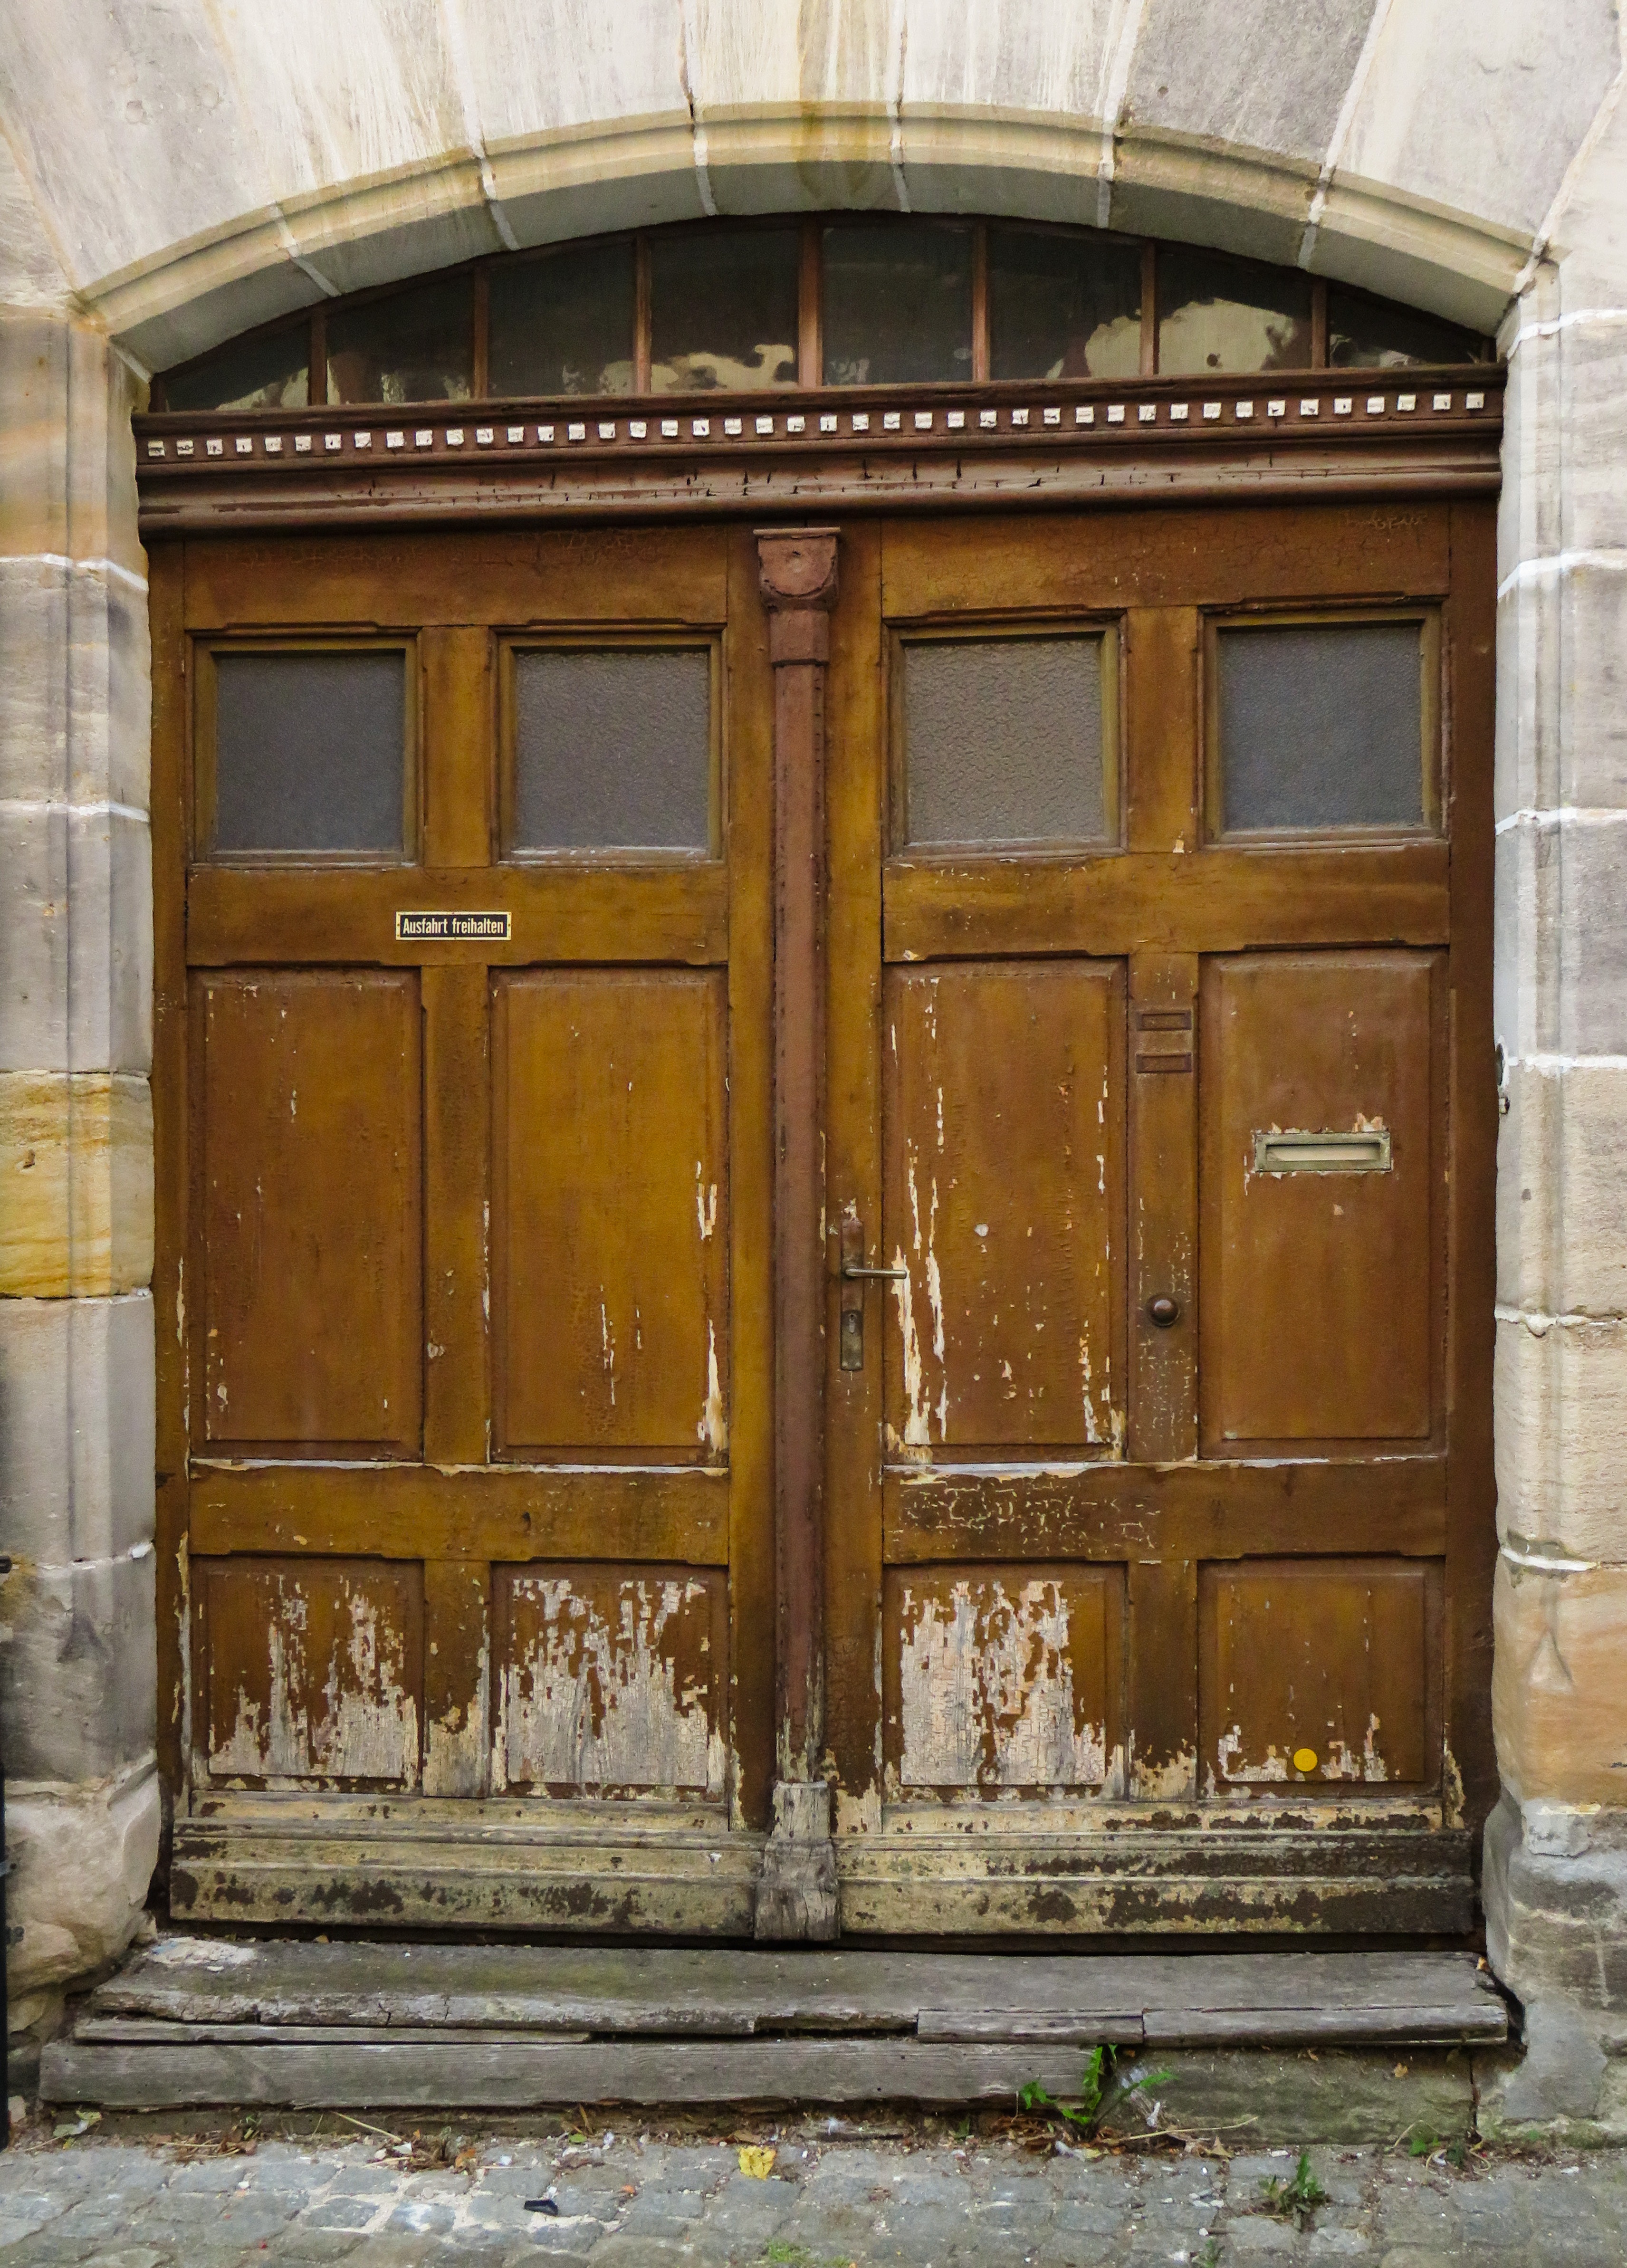
architecture, wood, window, old, arch, facade, ruin, furniture, door, stall, input, old door, ancient history